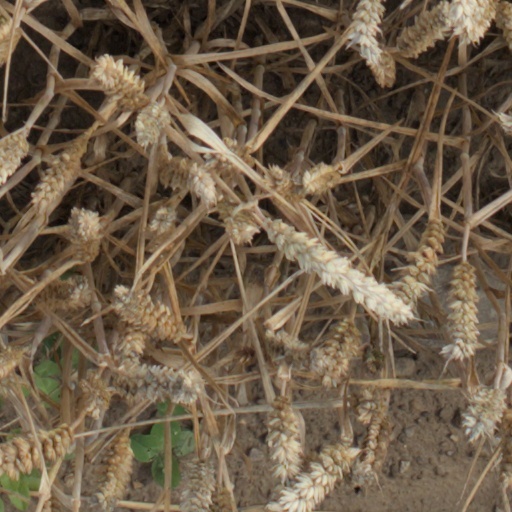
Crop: wheat